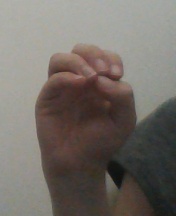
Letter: ha